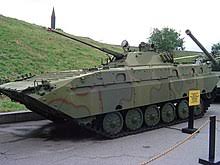
Label: BMP-2